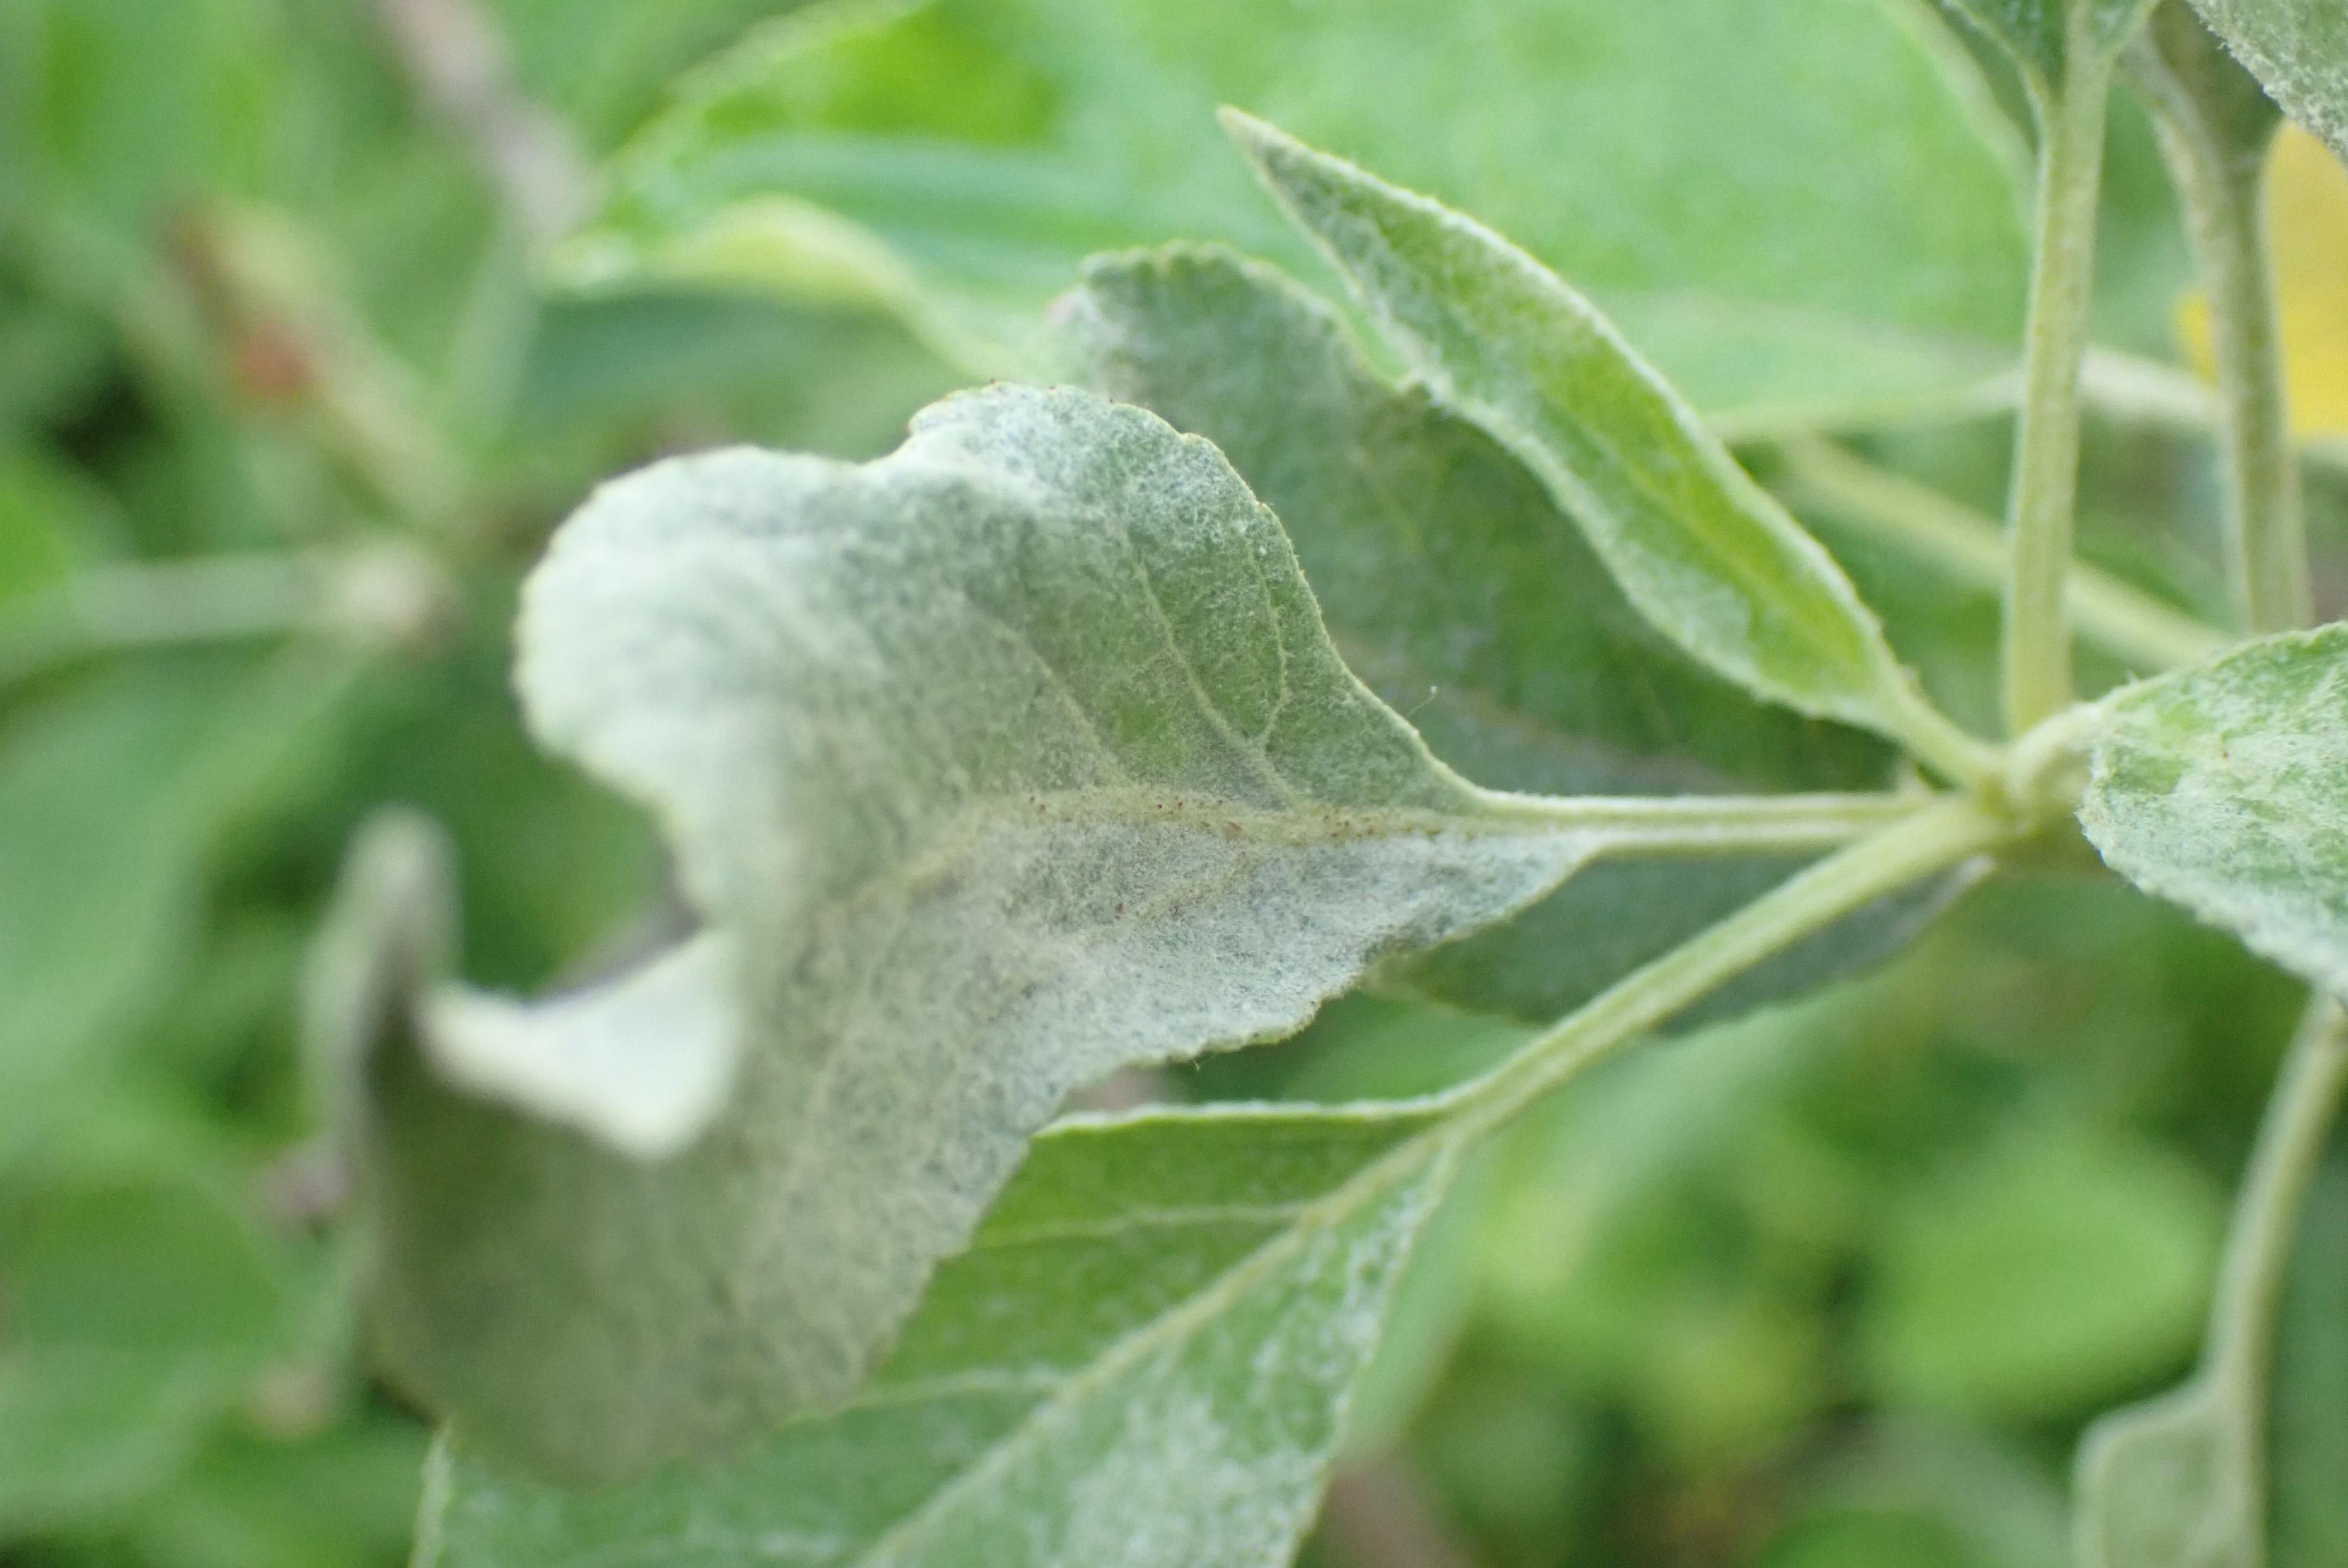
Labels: powdery_mildew